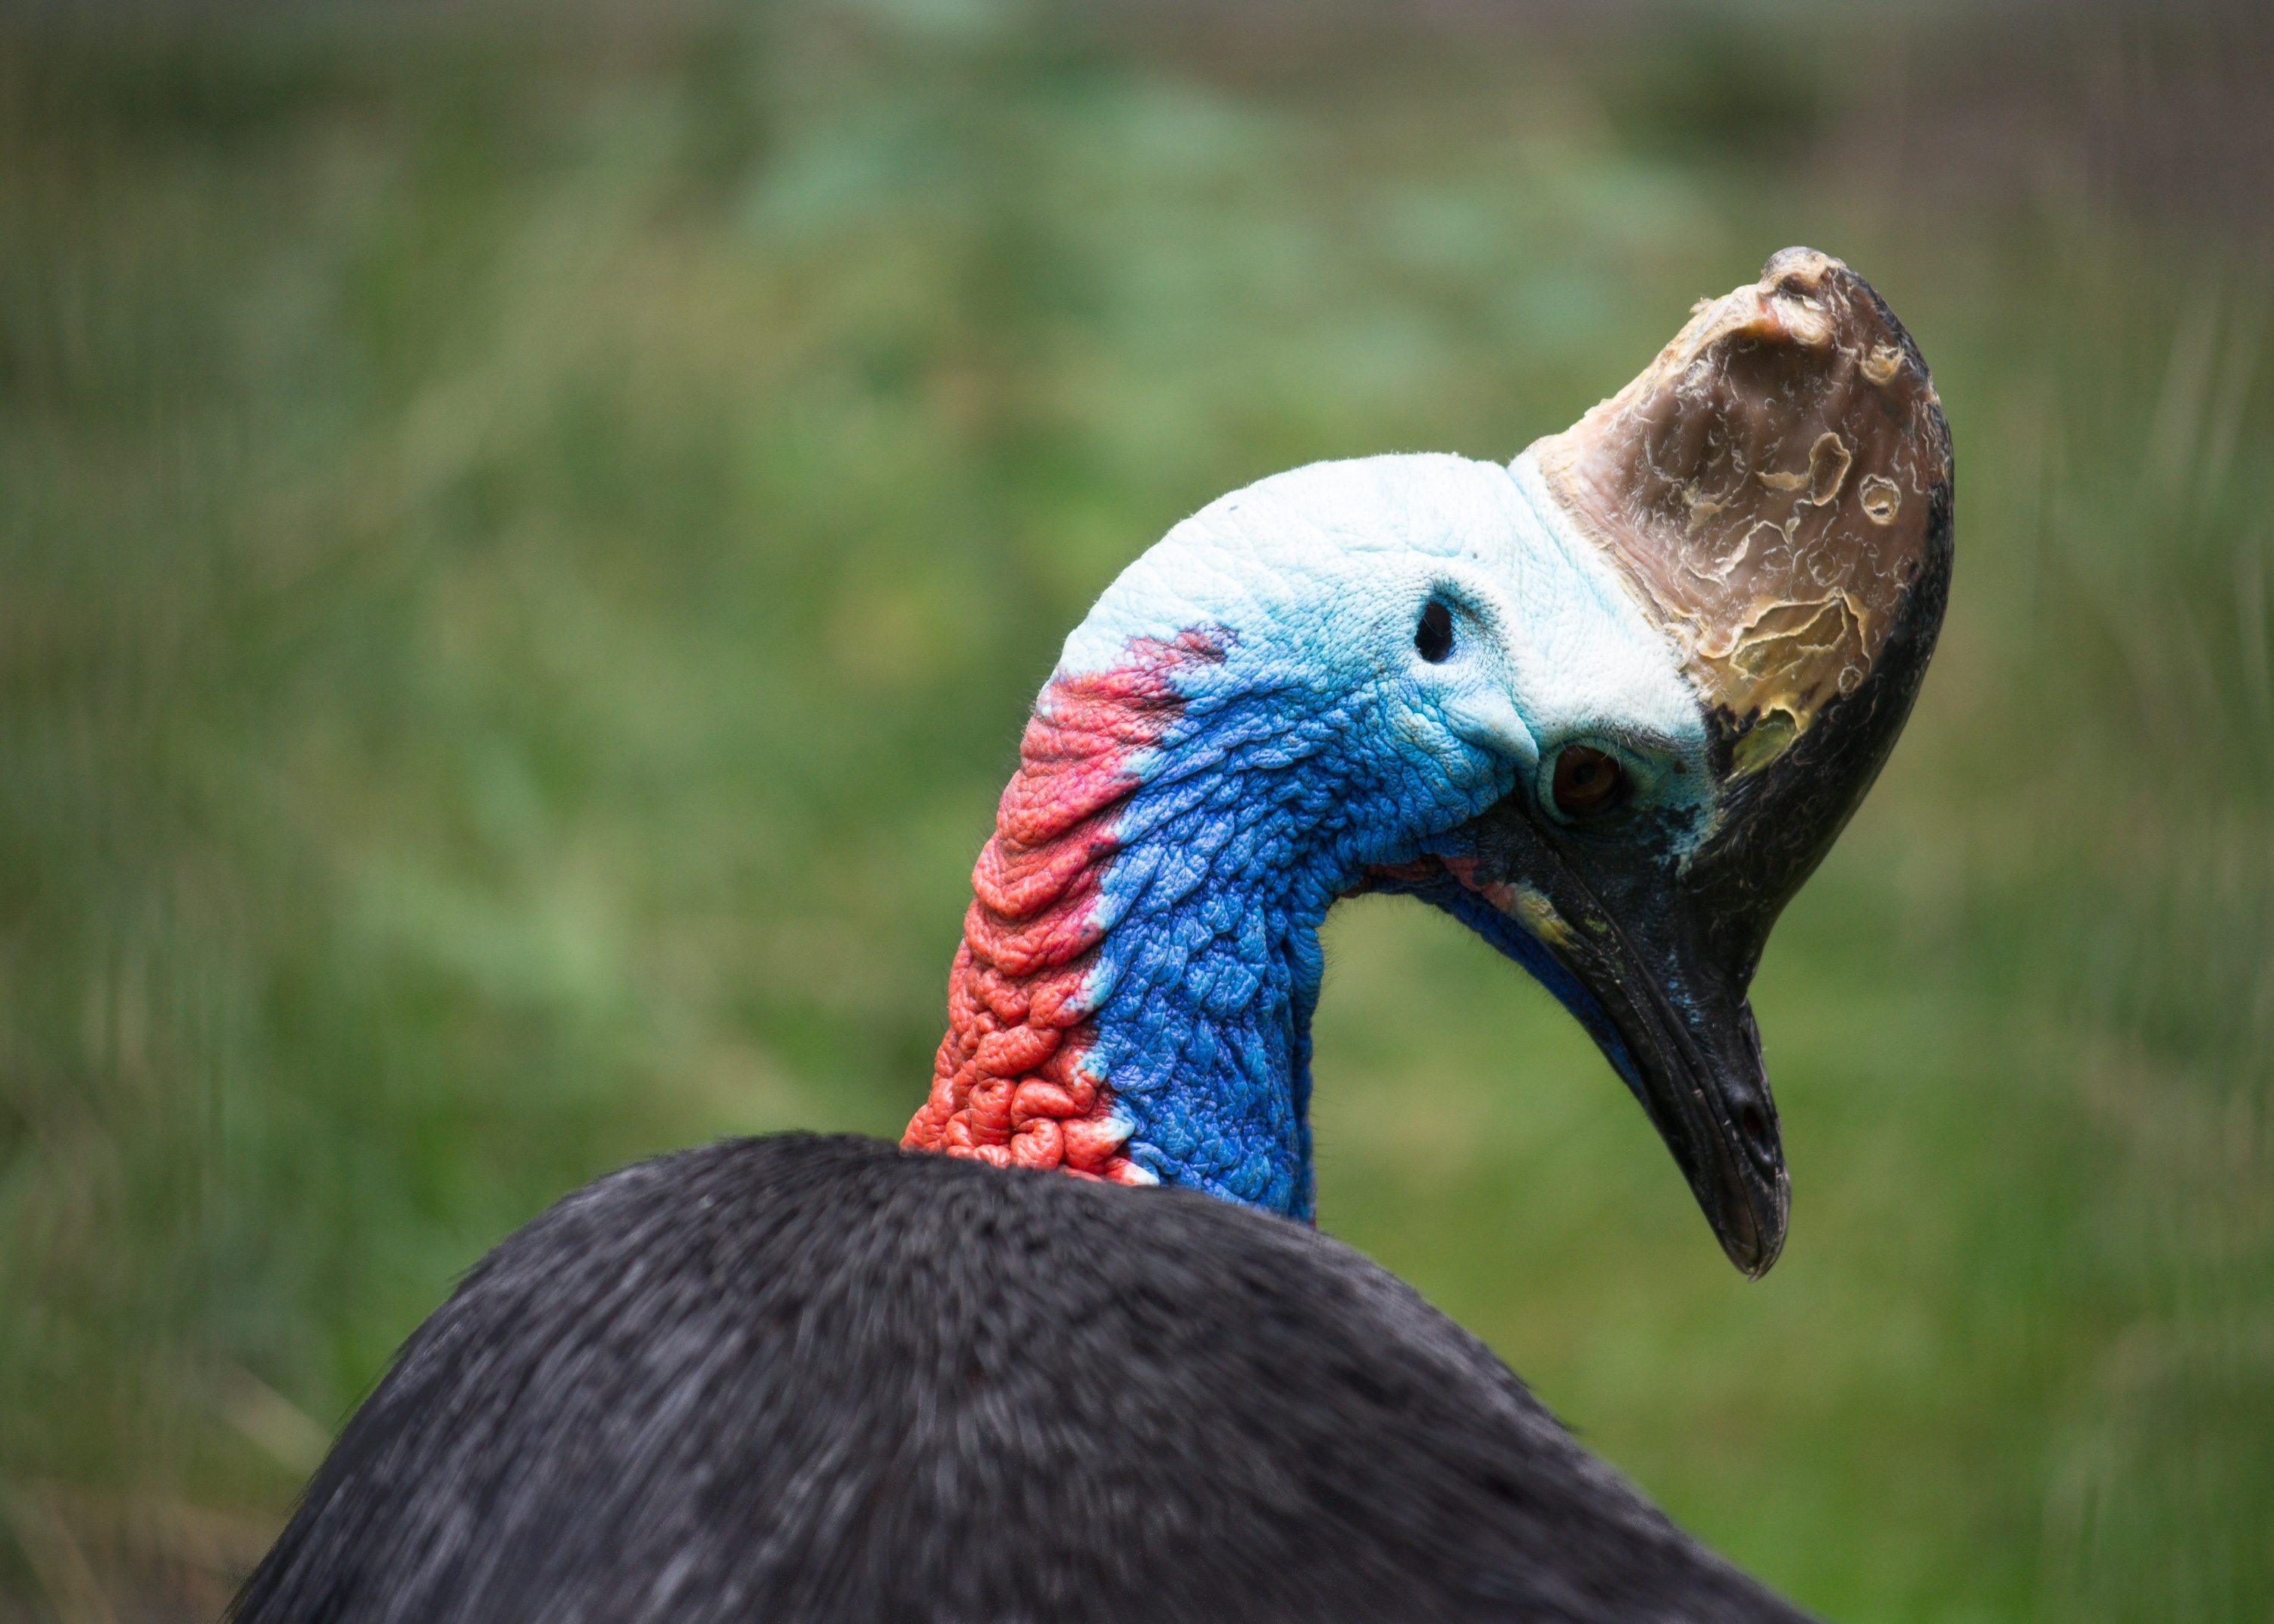
bird, wildlife, beak, fauna, close up, vertebrate, vulture, wild turkey, casuariiformes